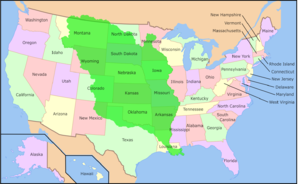
Det amerikanske koloniimperium / Koloniseringen af det nordamerikanske fastland / Louisianakøbet
Områdene omfattede af Louisianakøbet.
Det amerikanske koloniimperium omfatter de besiddelser, som USA har udvidet sit område med siden slutningen af 1700-tallet efter den Amerikanske uafhængighedskrigs afslutning i 1783. Ud over ekspansionen mod vest tværs over Nordamerika som følge af Indianerkrigene, hvorved nye delstater og territorier blev skabt, tilkom yderligere store områder erhvervet ved krig mod andre nationer, aftaler og køb. I løbet af omkring 100 år firedobledes nationens areal, og i dag er USA med cirka 9,83 millioner km² verdens arealmæssigt tredjestørste nation. Siden 2. verdenskrigs afslutning har enkelte tidligere amerikanske kolonier vundet selvstændighed.